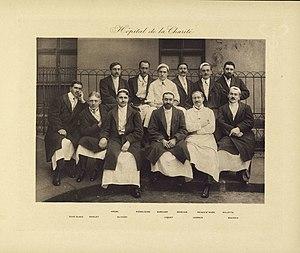
René Piedelièvre, né le 7 mai 1891 à Rennes et mort à Paris le 26 mai 1975, est un légiste et universitaire français.